History of Michigan Wolverines football in the Kipke years

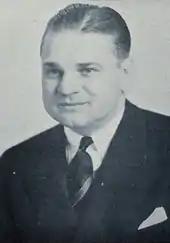
Harry Kipke

The history of Michigan Wolverines football in the Kipke years covers the history of the University of Michigan Wolverines football program during the period from the hiring of Harry Kipke as head coach in 1929 through his firing after the 1937 season. Michigan was a member of the Big Ten Conference during the Kipke years and played its home games at Michigan Stadium.